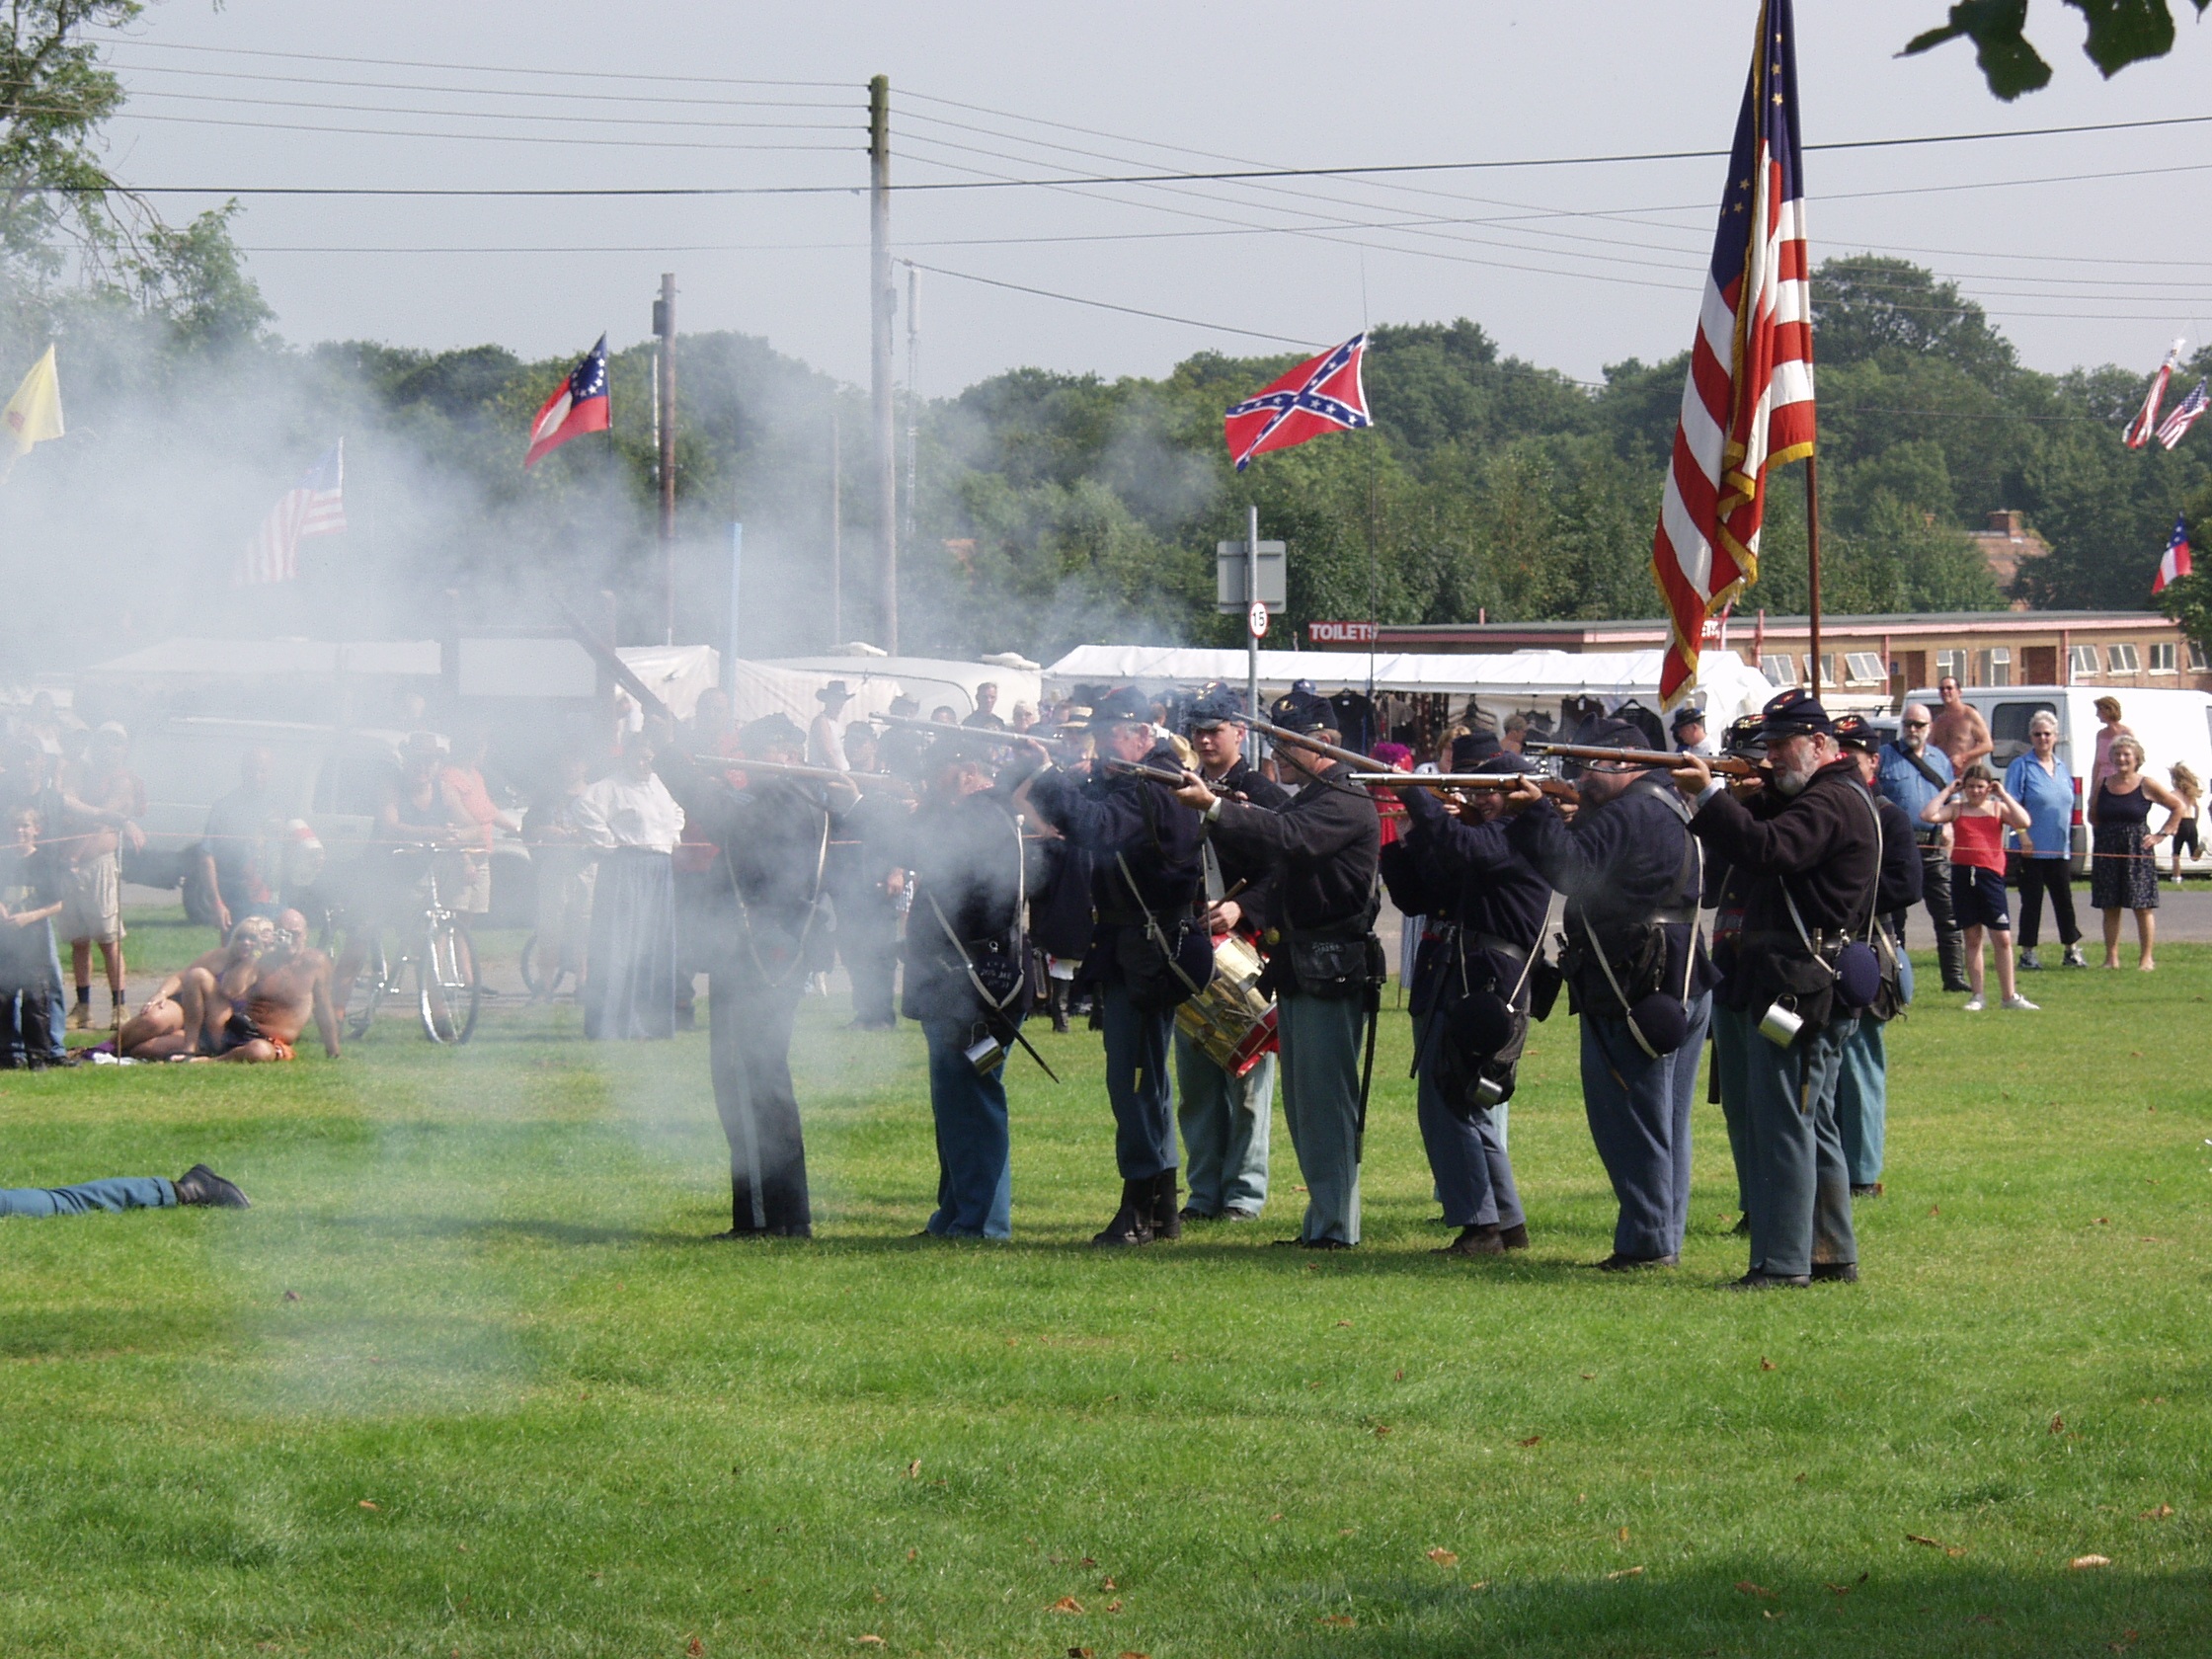
military, army, show, usa, memorial, guns, guard, marching, troop, air force, atmosphere of earth